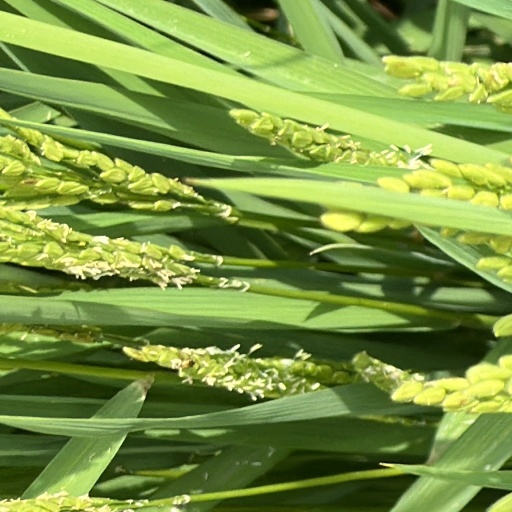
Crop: rice